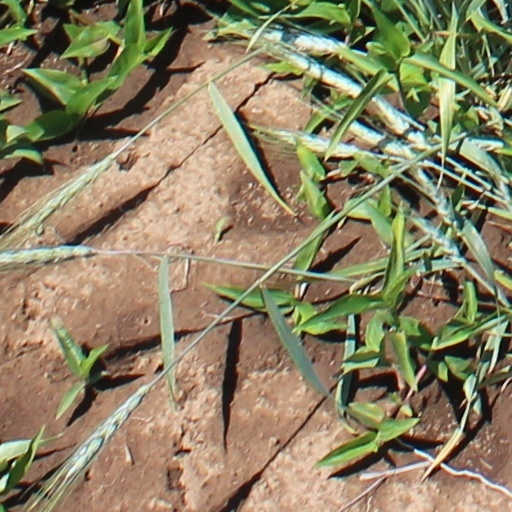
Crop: wheat